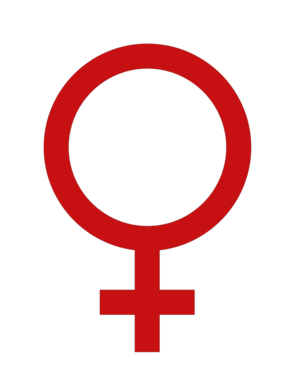
Symbole de la planète Venus et de la Féminité